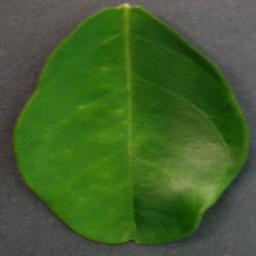
Label: Orange___Haunglongbing_(Citrus_greening)